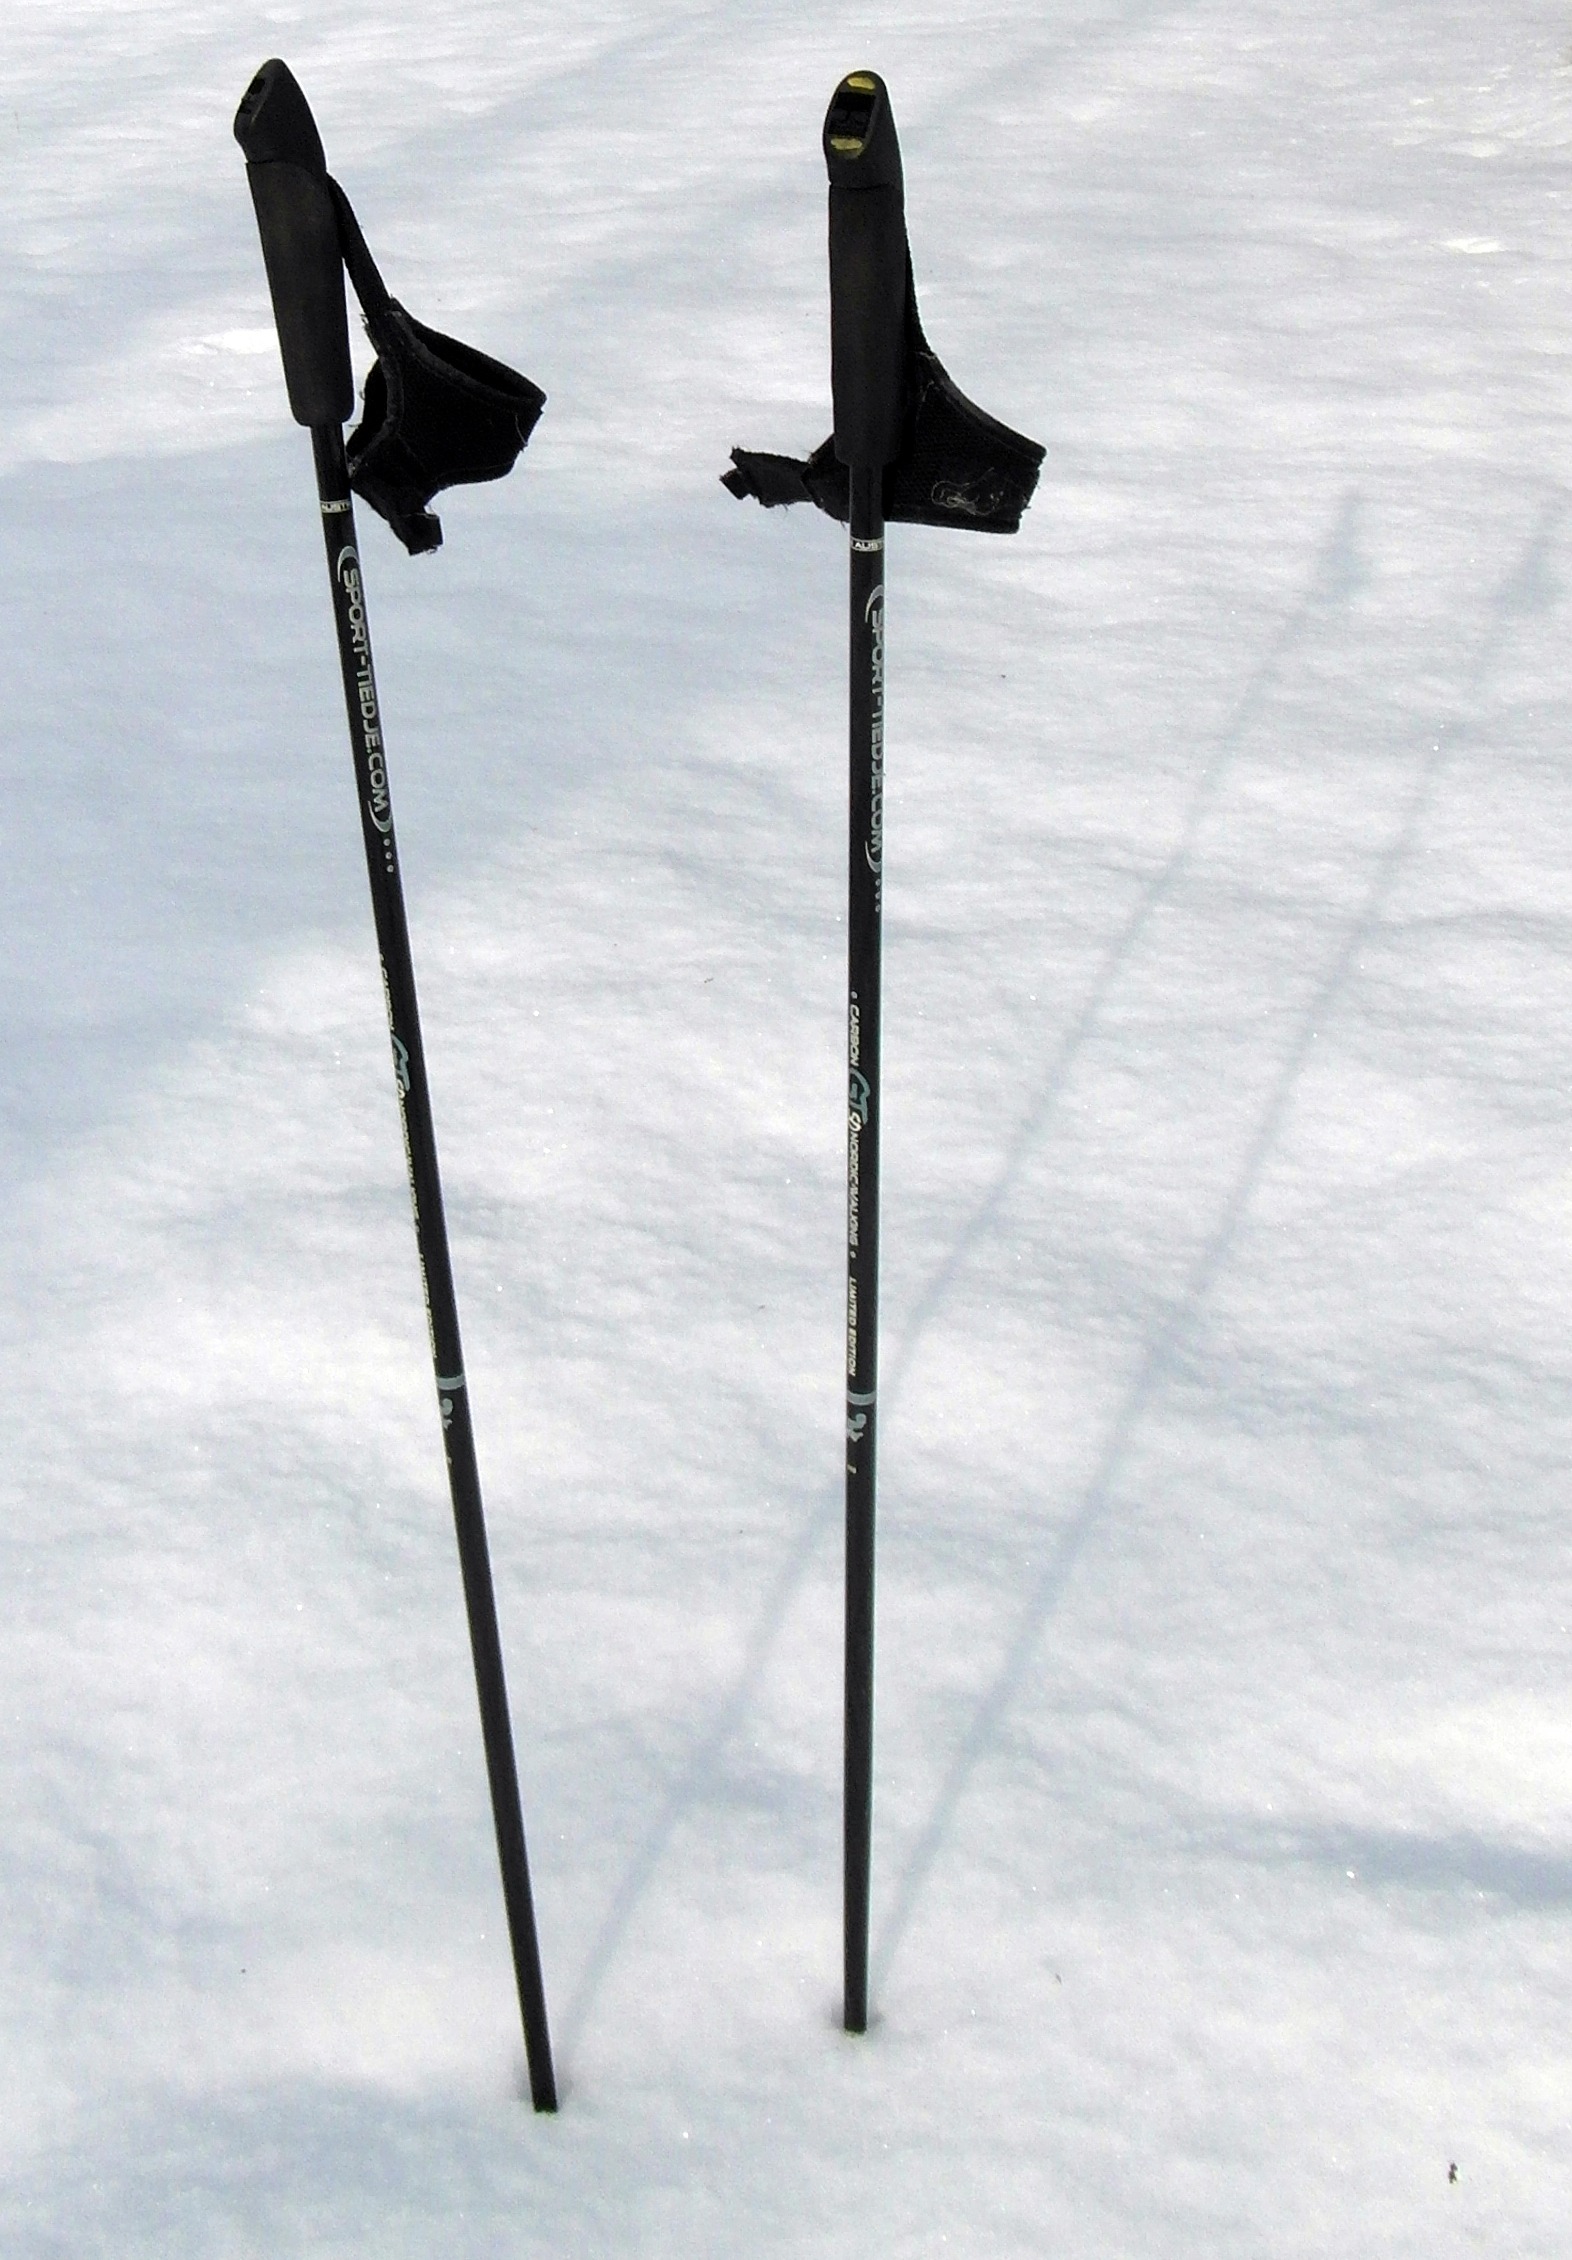
snow, winter, wing, hiking, mast, street light, trekking, poles, sticks, nordic walking, ski poles, perching bird